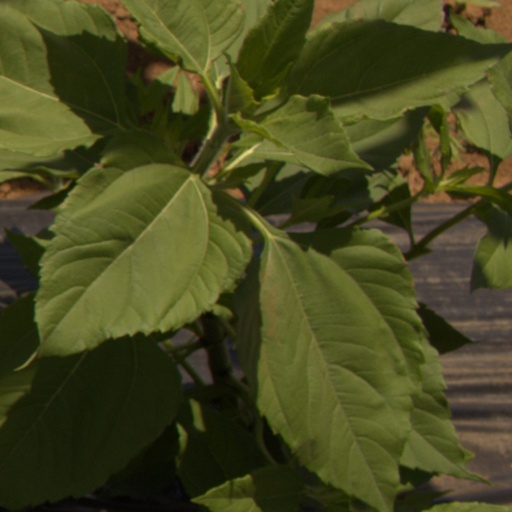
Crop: Jerusalem artichoke